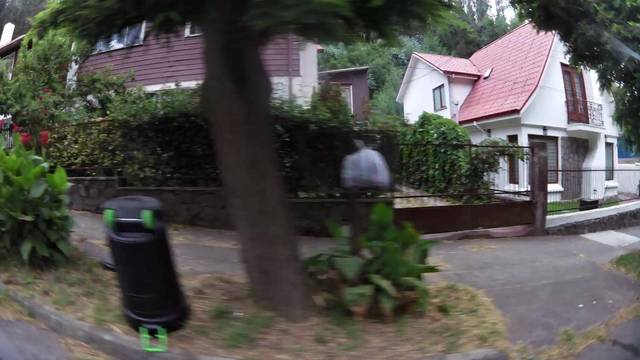
Region: Chile
Coordinates: -36.825, -73.034